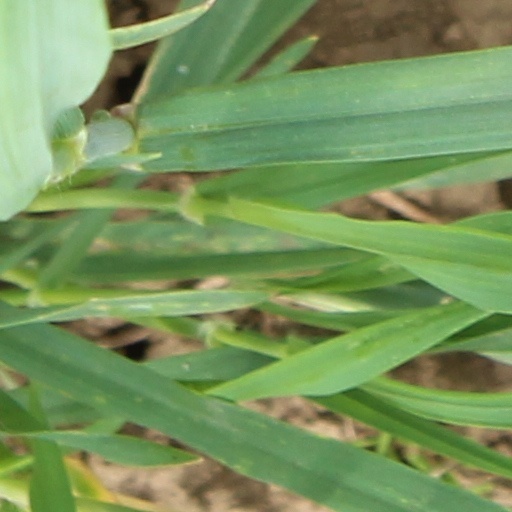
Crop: wheat